Orthodox Church of Ukraine

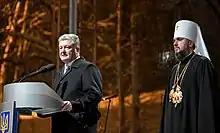
Metropolitan Epiphanius and Ukrainian President Poroshenko, right after the unification council

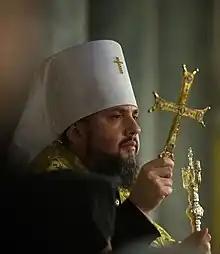
Epiphanius, first Metropolitan of Kyiv and all Ukraine of the OCU

Metropolitan Epiphanius of the UOC-KP, who had been chosen on 13 December by the UOC-KP as its only candidate, and was believed to have been Filaret Denysenko's right arm and protégé, was elected Metropolitan of Kyiv and all Ukraine by the unification council by the second round of voting.